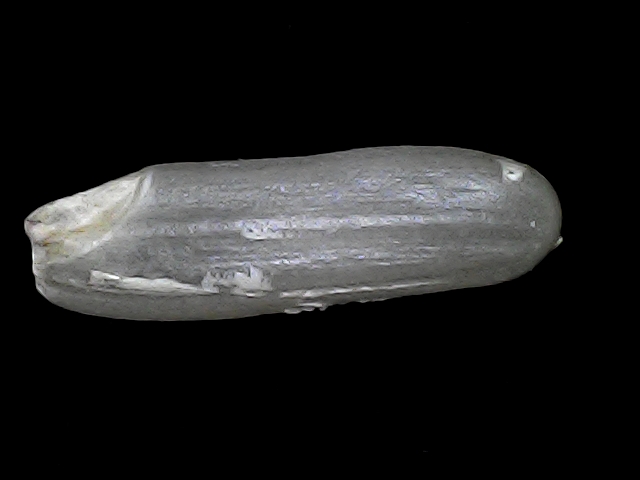
Rice variety: BRRI102